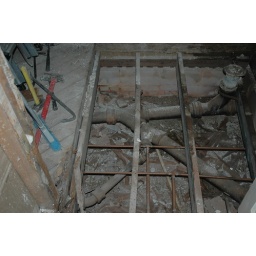
This is the ground and plumbing beneath the &amp;quot;pink&amp;quot; bathroom after the floor had been removed.